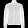
Label: Coat